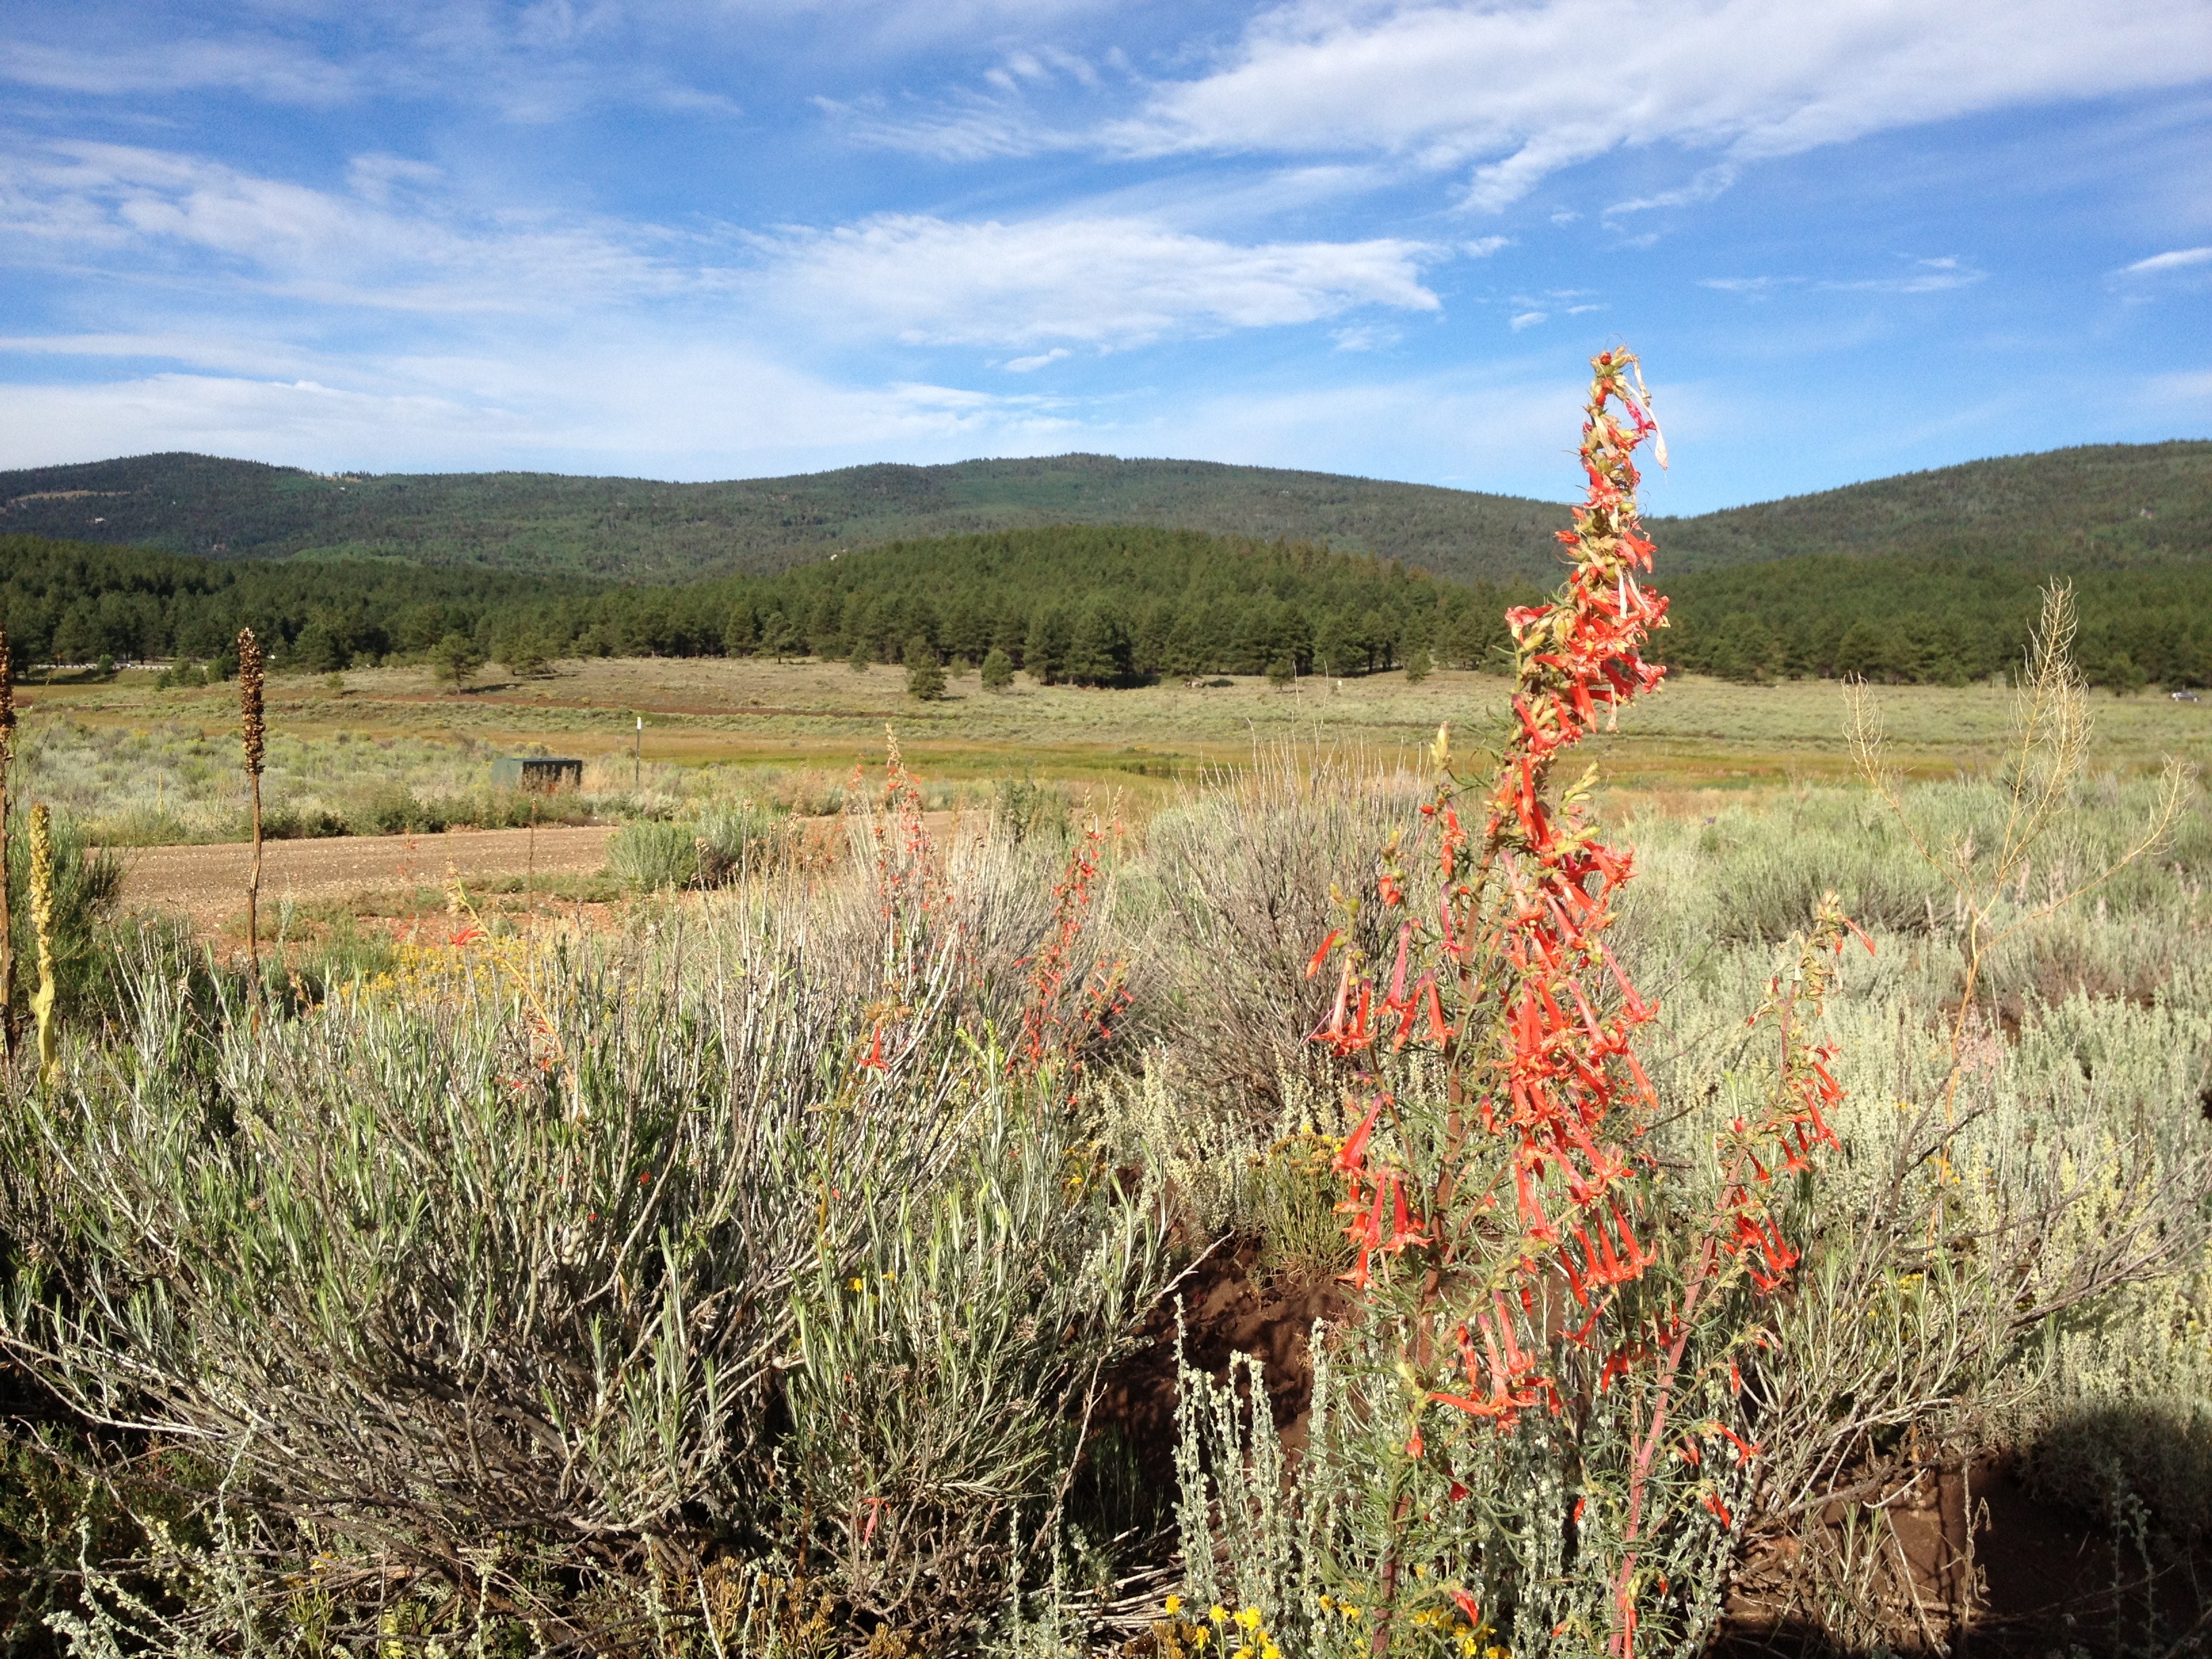
landscape, tree, nature, grass, wilderness, mountain, plant, trail, field, meadow, prairie, hill, flower, lake, adventure, environment, autumn, flora, savanna, plain, wildflower, new mexico, grassland, wetland, wildflowers, habitat, ecosystem, steppe, rural area, ecological, natural environment, grass family, high desert, semiarid